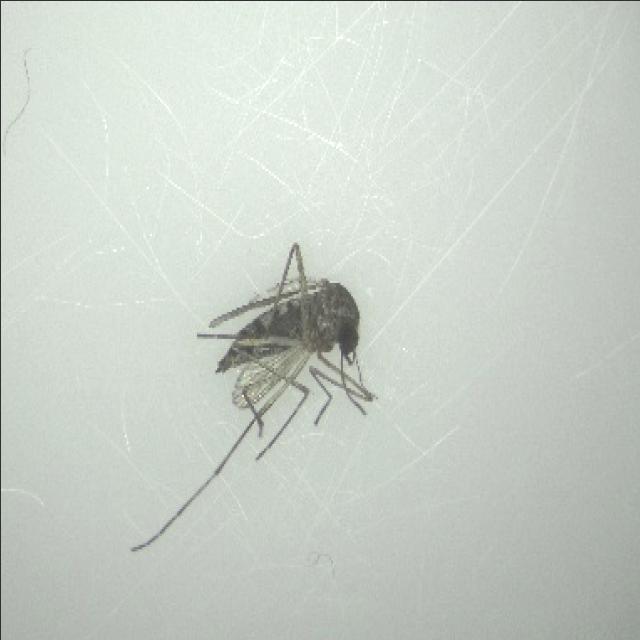
Species: aedes_vexans